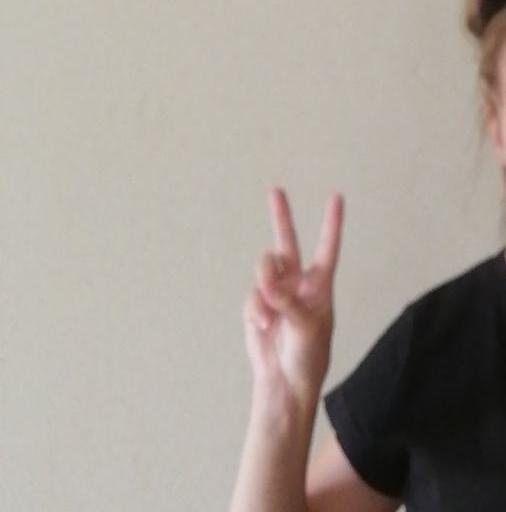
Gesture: peace